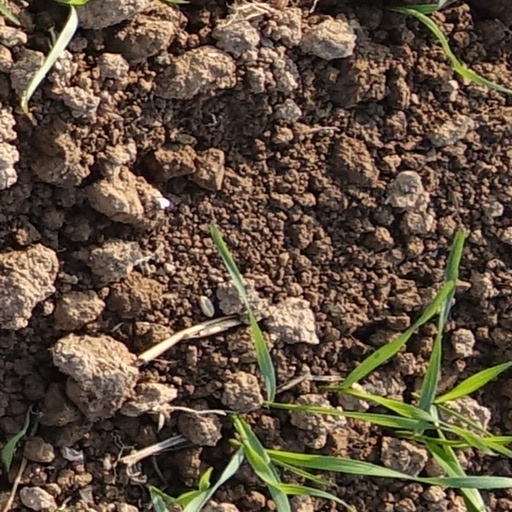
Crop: wheat